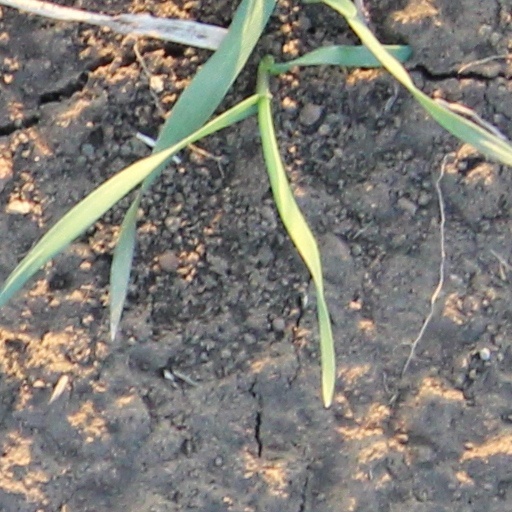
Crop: wheat